Cybele's Secret

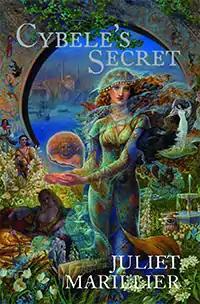
"Cybele’s Secret" first edition cover.

Cybele's Secret (pronounced ) is a 2007 young adult fantasy novel by Juliet Marillier. It follows the story of Paula who is accompanying her father to Istanbul to purchase a rare artifact of a lost pagan cult. "Cybele’s Secret" is the companion book to "Wildwood Dancing".